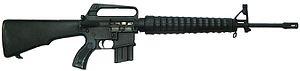
Le Norinco CQ M311 est un fusil d'assaut produit par la firme Norinco en République populaire de Chine. C'est une copie du M16A1 américain, dont il se distingue très légèrement par la forme de la crosse, de la poignée-pistolet et du garde-main.